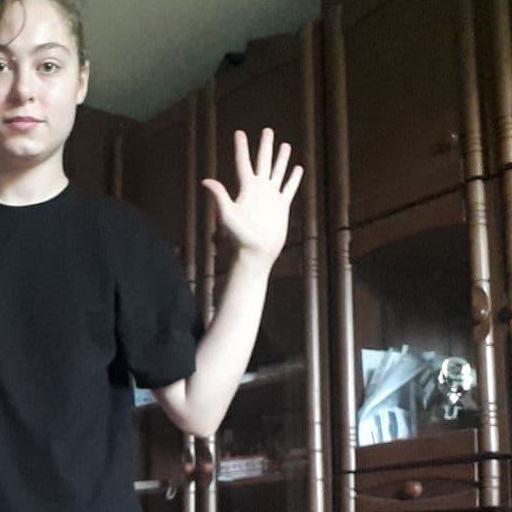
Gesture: palm